Santa María la Real of Nájera

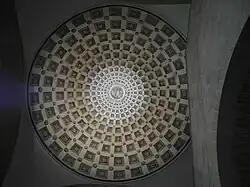
View of the dome with Trompe-l'œil. On the right the Guard rail of the "Royal Stairs".

The stairs to access the upper cloister can be found next to the gate. This stairs are in Renaissance style and is covered with a hemispherical dome decorated with panels painted in Trompe-l'œil. The central motif of the decoration is a bird: a pelican. The date of its construction is the year 1594 and it is called the "Royal Stairs".